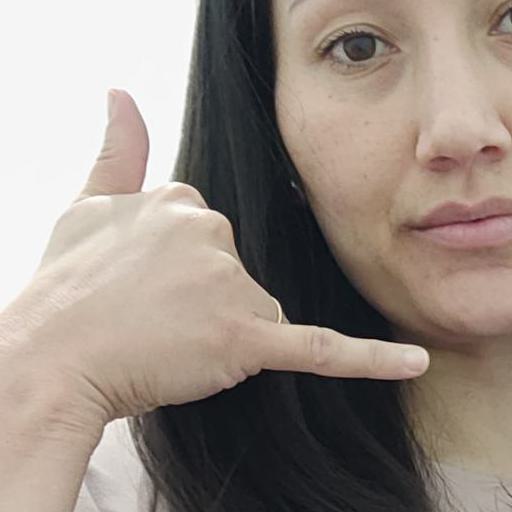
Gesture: call